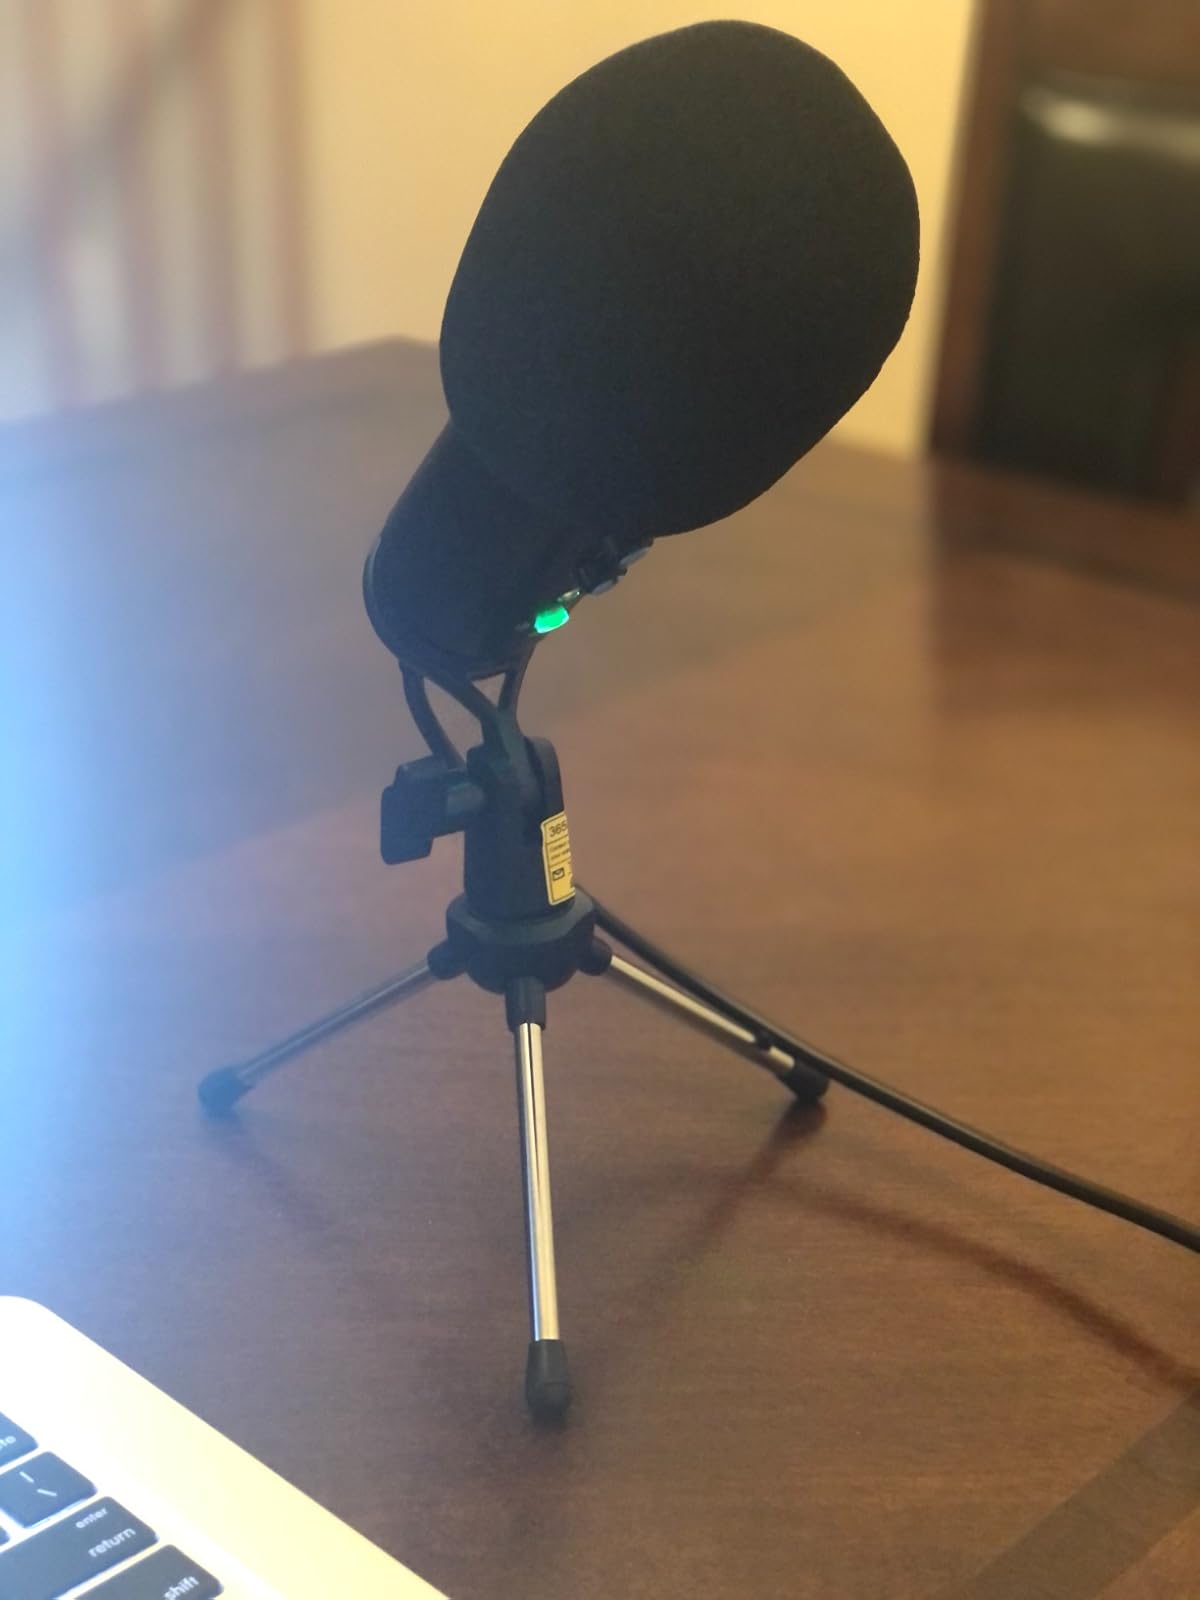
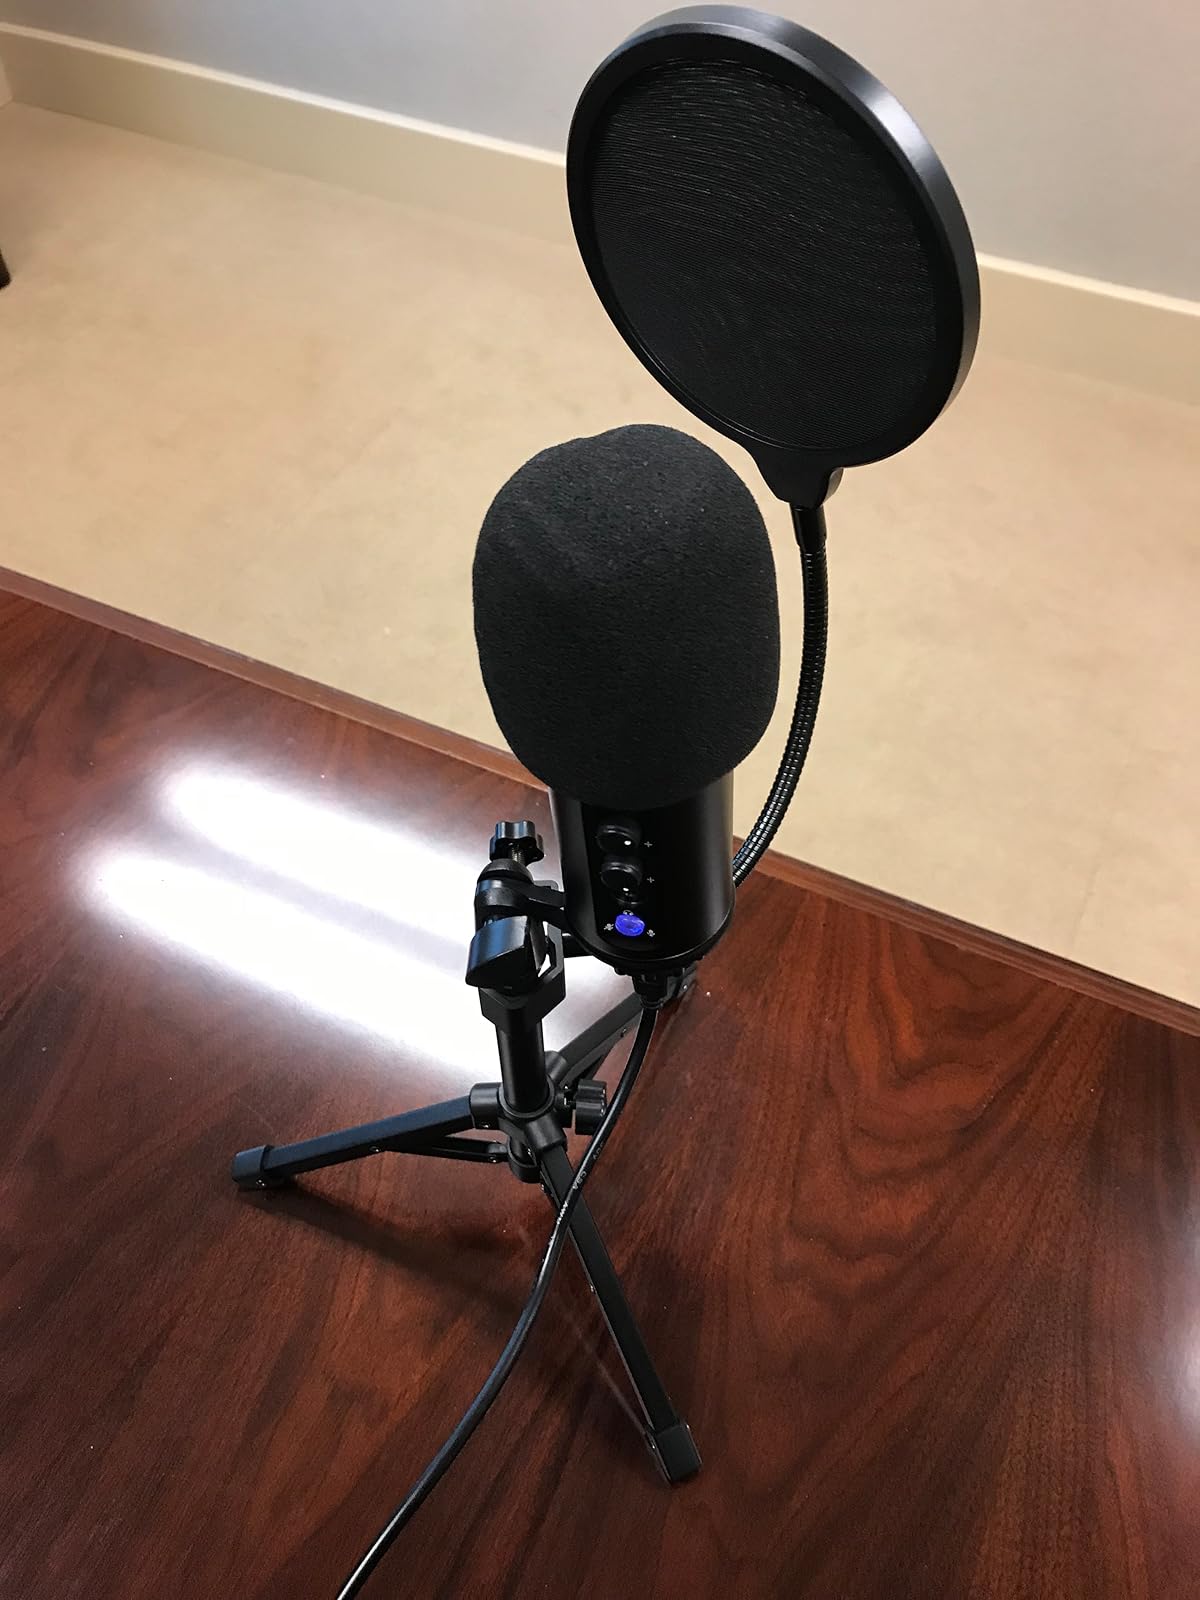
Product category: microphone
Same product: no